Coast Guard Alaska

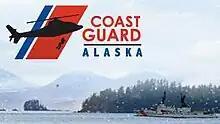
Coast Guard Alaska title card

Coast Guard Alaska is an American reality documentary television series on The Weather Channel that premiered on November 9, 2011. The series follows members of the United States Coast Guard stationed in Kodiak, Alaska, on the job.